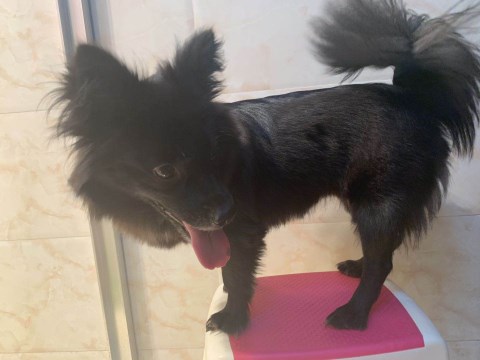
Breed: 253-n000107-Japanese_Spitzes